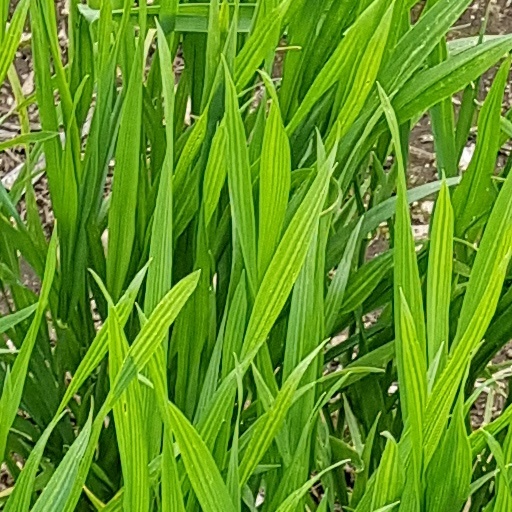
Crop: wheat